Kim Il Sung and Kim Jong Il badges

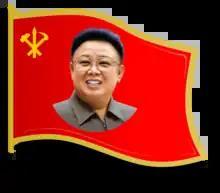
A Kim Jong Il badge

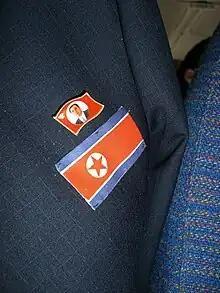
A Kim Il Sung badge and a North Korean flag emblem on a jacket

The inspiration for the badges were Chairman Mao badges worn by the Chinese during the Cultural Revolution, although North Korean propaganda attributes the idea to Kim Jong Il. It has been suggested by high-ranking defector Hwang Jang-yop that the Kapsan faction incident in 1967 triggered the systematic intensification of Kim Il Sung's cult of personality in general and the introduction of the badges in particular.